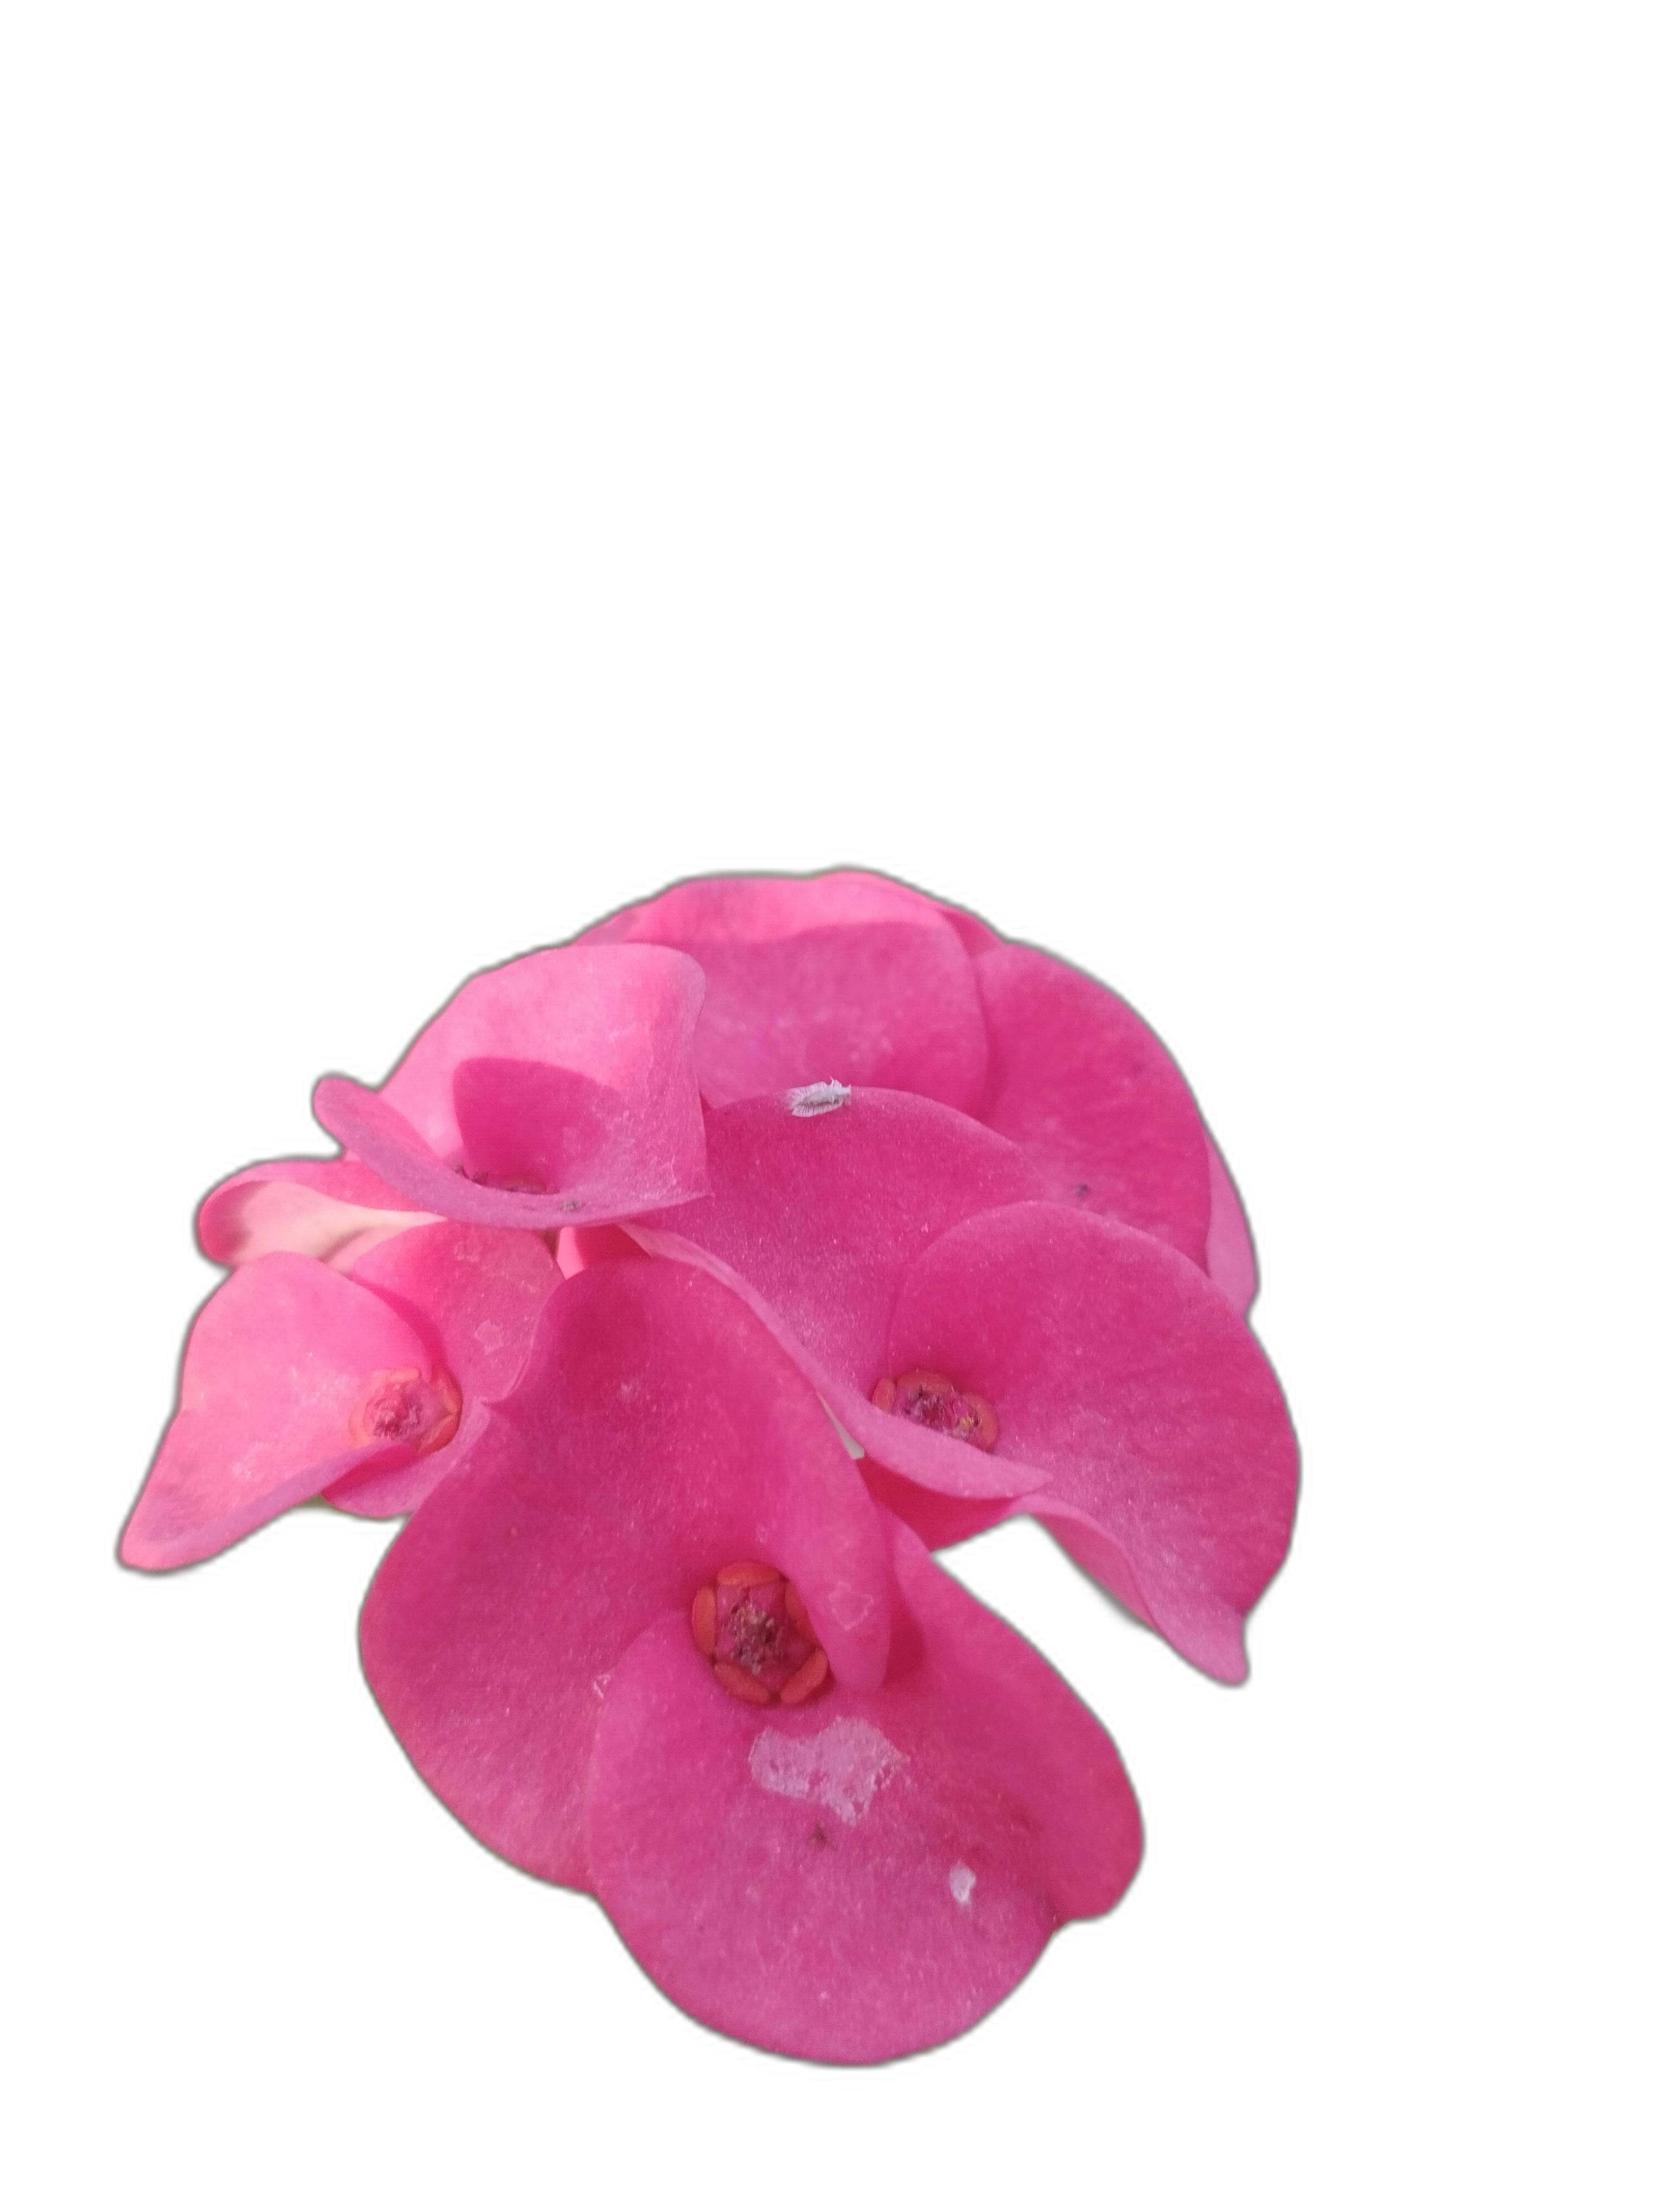
Label: Crown of thorns